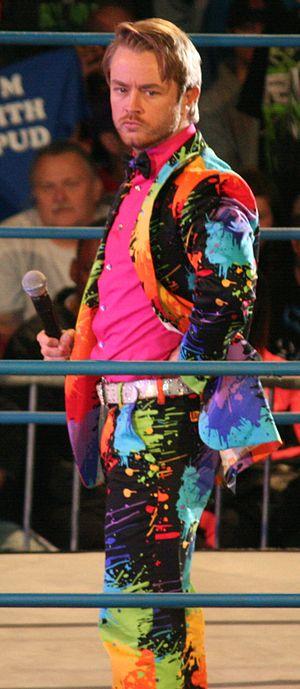
James Michael Curtin est un catcheur anglais. Il travaille actuellement à la World Wrestling Entertainment dans la division NXT sous le nom de Drake Maverick.